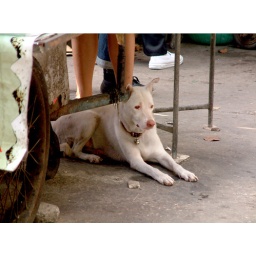
dog under table at a market